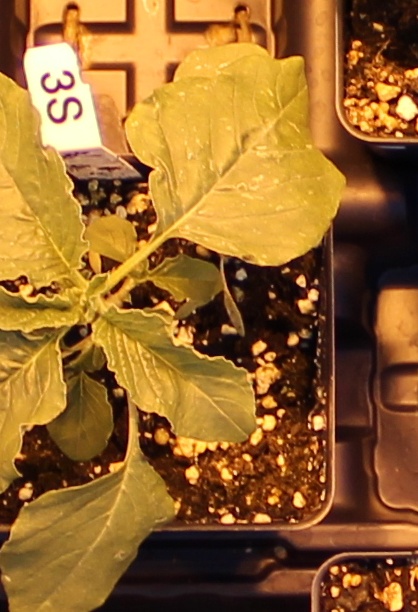
Label: Redroot Pigweed